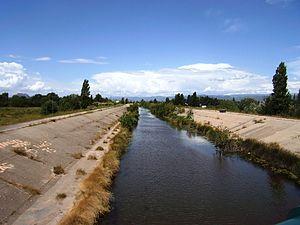
Le Reyran à Fréjus (83)
Le Reyran est un torrent du département du Var et un affluent gauche du fleuve l'Argens.
Fréjus est une commune française située dans le département du Var, en région Provence-Alpes-Côte d’Azur.